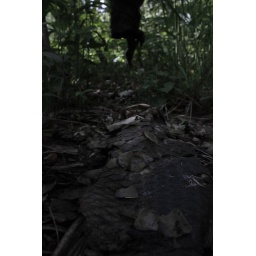
Scales of a dead fish blending in with the forest floor.